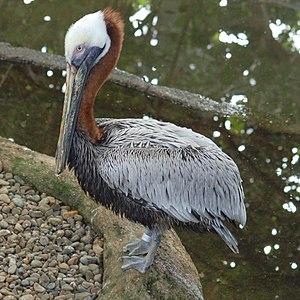
Le Pélican brun est une espèce d'oiseaux de la famille des Pelecanidae.